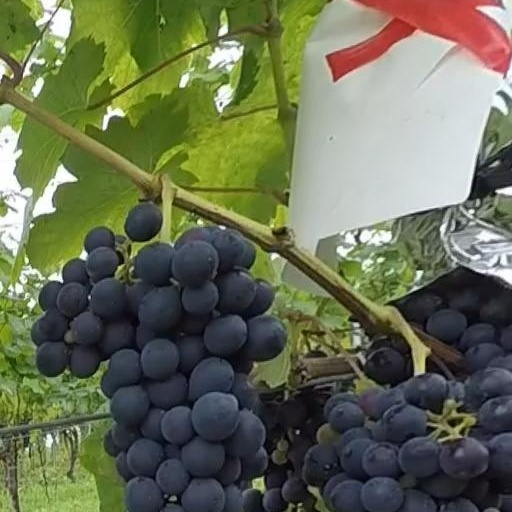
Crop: grape